Cationic polymerization

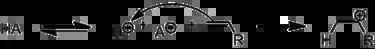
Initiation by protic acids

Lewis acids are the most common compounds used for initiation of cationic polymerization. The more popular Lewis acids are SnCl, AlCl, BF, and TiCl. Although these Lewis acids alone are able to induce polymerization, the reaction occurs much faster with a suitable cation source. The cation source can be water, alcohols, or even a carbocation donor such as an ester or an anhydride. In these systems the Lewis acid is referred to as a coinitiator while the cation source is the initiator. Upon reaction of the initiator with the coinitiator, an intermediate complex is formed which then goes on to react with the monomer unit. The counterion produced by the initiator-coinitiator complex is less nucleophilic than that of the Brønsted acid A counterion. Halogens, such as chlorine and bromine, can also initiate cationic polymerization upon addition of the more active Lewis acids.